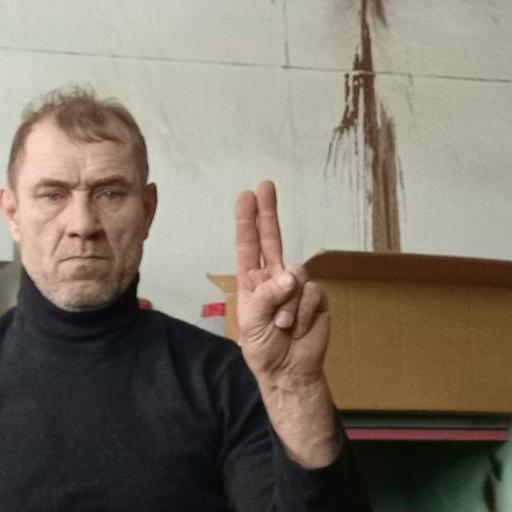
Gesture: two_up